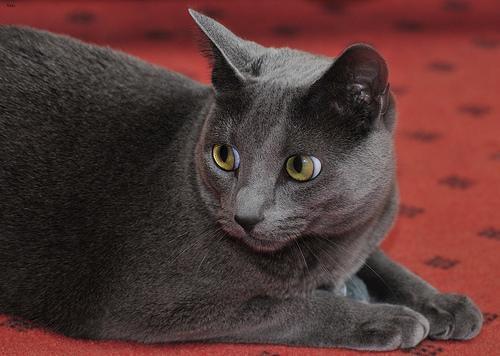
Russian Blue